Answer in natural language. Considering the relative positions, where is Doorway with respect to metal-framed black chair? Choose between the following options: above or below
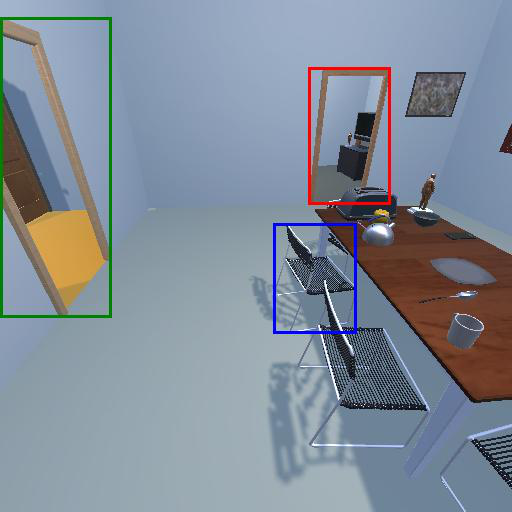
<answer>below</answer>